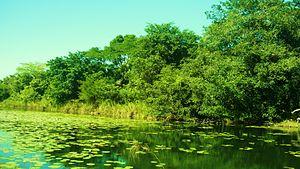
Cet article recense les sites inscrits au patrimoine mondial au Mexique.
Cet article recense les zones humides du Mexique concernées par la convention de Ramsar.